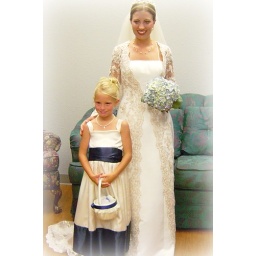
Daughter bride and her little flower girl friend in the bride's room before the wedding. St. Monica's. July 5, 2003